Uzunköprü

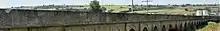
Uzun köprü (The Long Bridge)

Uzunköprü is the longest historical stone bridge of the world, and gives its name to Uzunköprü town. It was built by head architect Muslihiddin between 1427–1443 to span the Ergene river with the order of Sultan Murad II and brought into use with a ceremony attended by the Sultan himself in 1444. It's been located on a militarily and commercially highly strategic point connecting the capital Edirne to Galipoli and the Western Rumelia.